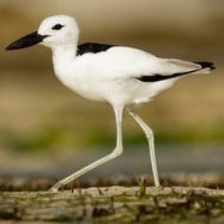
Species: CRAB PLOVER
Scientific name: DROMAS ARDEOLA